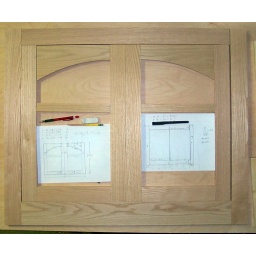
Built in bookcase for around the fire place with cabinet base